Oksana Masters

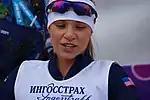
Oksana Masters at the 2014 Winter Paralympics in Sochi, Russia

Following her medal win in rowing at the 2012 Paralympics, Masters took up cross-country skiing. At the 2014 Winter Paralympics in Sochi, Russia, she won a silver medal in the 12 km Nordic and a bronze medal in the 5 km Nordic. She also placed fourth and eighth in two biathlon events. Masters sustained a back injury during this time and gave up rowing as a result. She took up cycling as part of the recovery process.